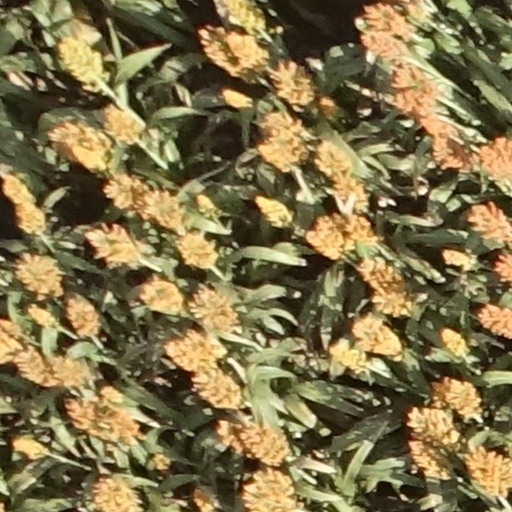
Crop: sorghum